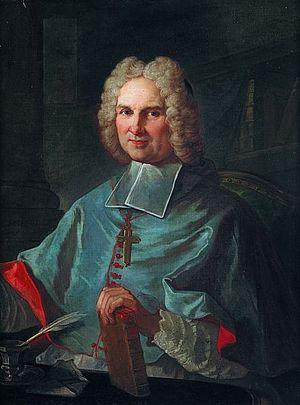
Portrait de Monseignor Rosseau de la Parisière, Évêque de Nîmes en 1711
Jean VIII César Rousseau de la Parisière, fut le 78ᵉ évêque de Nîmes.